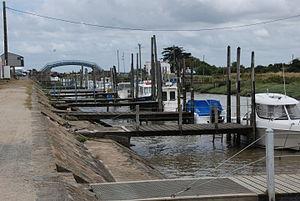
Port du Collet (Loire-Atlantique)
Le port du Collet est un petit port de pêche et de plaisance au fond de la baie de Bourgneuf, à l'embouchure du Falleron et du marais breton. L'ostréiculture en est l'activité principale aujourd'hui.